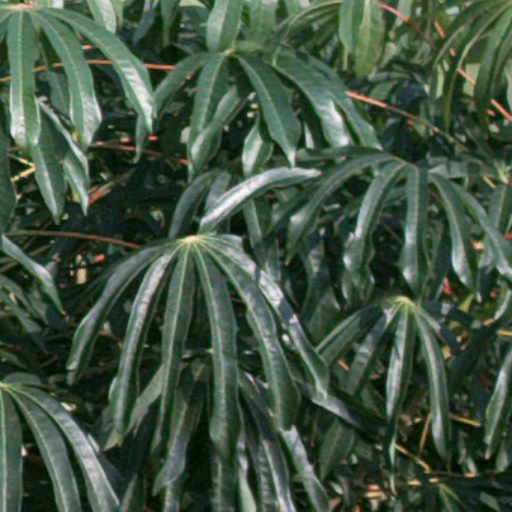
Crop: cassava